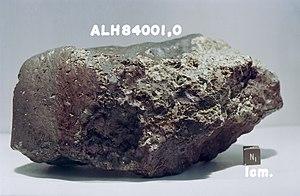
Météorite ALH84001.
L'Antarctique, parfois appelé « le Continent Austral » ou « le Continent Blanc », est le continent le plus méridional de la Terre. Situé autour du pôle Sud, il est entouré des océans Atlantique, Indien et Pacifique et des mers de Ross et de Weddell. Il forme le cœur de la région antarctique qui inclut également les parties émergées du plateau des Kerguelen ainsi que d'autres territoires insulaires de la plaque antarctique plus ou moins proches. L'ensemble de ces territoires, qui partagent des caractéristiques écologiques communes, constitue l'écozone antarctique.
Une météorite martienne est une météorite retrouvée sur la Terre dont l'origine est la planète Mars.
1ᵉʳ août : découverte dans une tourbière du Cheshire des restes momifiés de l’Homme de Lindow.
Les premières traces de l'histoire de l'observation de Mars, c'est-à-dire l'observation de la planète Mars depuis la Terre, remontent à l'époque des astronomes de l'Égypte antique, au IIe millénaire av. J.-C. Les premiers écrits chinois à propos des mouvements de la planète rouge datent d'avant la fondation de la dynastie Zhou. Des observations détaillées des positions de Mars furent faites par les astronomes babyloniens qui perfectionnèrent des techniques d'arithmétique afin de prévoir les futures positions de la planète. Les philosophes de la Grèce antique et les astronomes de l'époque hellénistique développèrent des modèles géocentriques pour expliquer ces mouvements. Les astronomes indiens et arabes, quant à eux, estimèrent la taille de Mars et sa distance par rapport à la Terre. Au XVIᵉ siècle, Nicolas Copernic proposa un modèle héliocentrique pour le Système solaire dans lequel les planètes suivaient des orbites circulaires autour du Soleil. Ce modèle fut corrigé par Johannes Kepler, donnant à Mars une orbite elliptique, en adéquation avec les données astronomiques de l'époque.
ALH 84001 est le nom donné à un fragment de météorite probablement d'origine martienne.